Ranjan (film)

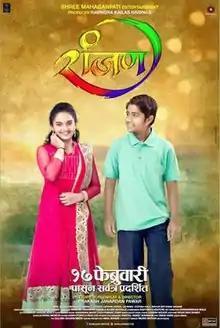

Ranjan is a Marathi feature film released on 17 February 2017. Written and directed by Prakash Pawar, Ranjan explores the teenage love story of a school going boy and girl.